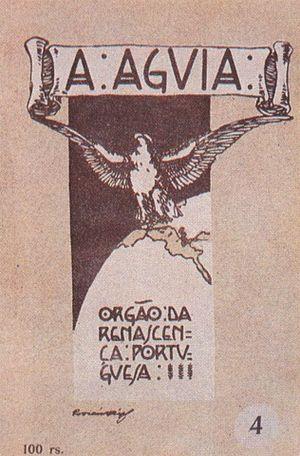
Afonso Lopes Vieira, né le 16 janvier 1878 à Leiria et mort à Lisbonne le 25 janvier 1946, est un poète portugais. Il est l'une des figures majeures de la Renascença portuguesa et du Modernisme portugais. Publiant sans interruption de 1898 à 1946, il laisse une œuvre littéraire considérable, constituée de dizaines de recueils de poésie, mais aussi d'articles, de conférences, d'actualisation de textes anciens, etc. Au lendemain de la proclamation de la République portugaise, il est l'un de ceux qui lancent en 1911 le mouvement de la « Renaissance portugaise » avec son recueil « Chansons du Vent et du Soleil ». Il s'illustre par sa promotion des valeurs artistiques et culturelles nationales, par son travail de retour aux sources de la culture portugaise, sa campagne Vicentina, et par son travail de précurseur dans le domaine de la photographie.